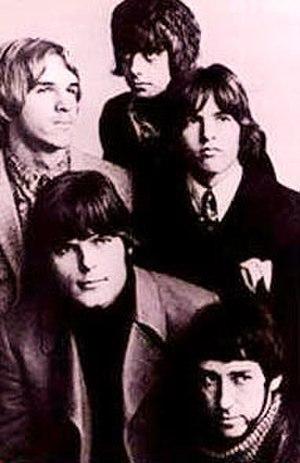
The Misunderstood est un groupe de rock psychédélique américain, originaire de Californie. Il débute comme un groupe de garage rock classique, avec une combinaison de RnB et de rock qui évolue vers un son plus psychédélique avec l'arrivée de Glen Campbell. Le son du groupe se rapproche alors de celui des Yardbirds.